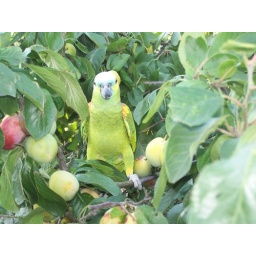
Our parrot is having a ball in the prunetree